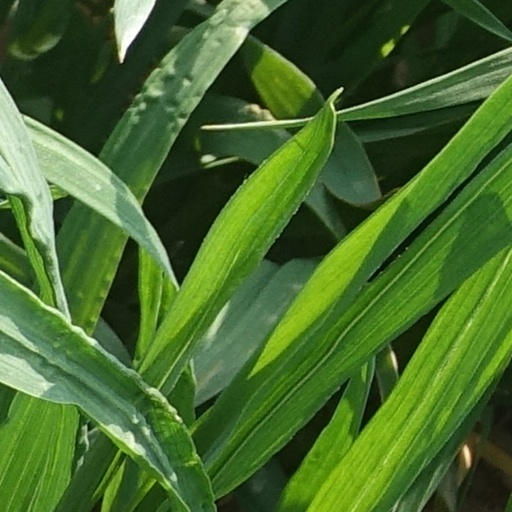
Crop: wheat